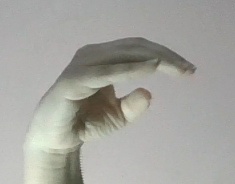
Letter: jeem